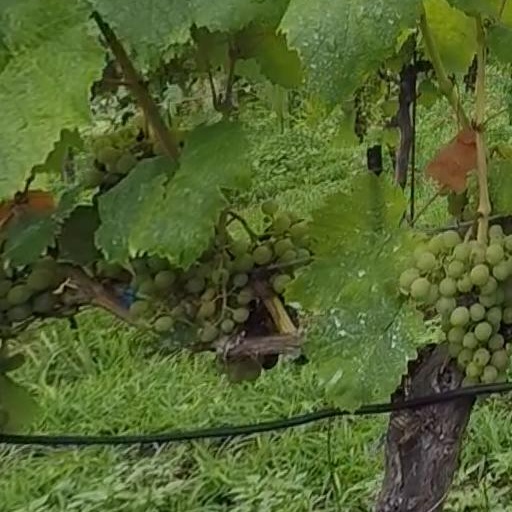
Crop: grape